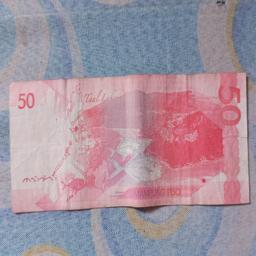
Label: 50_Back